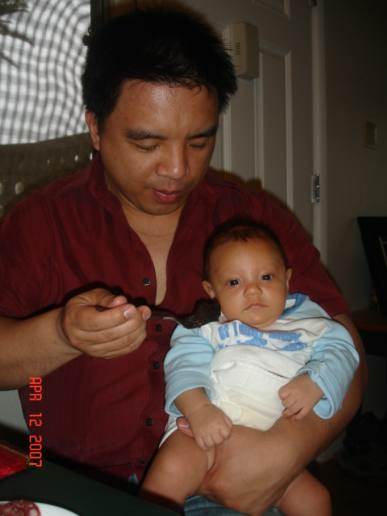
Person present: Yes